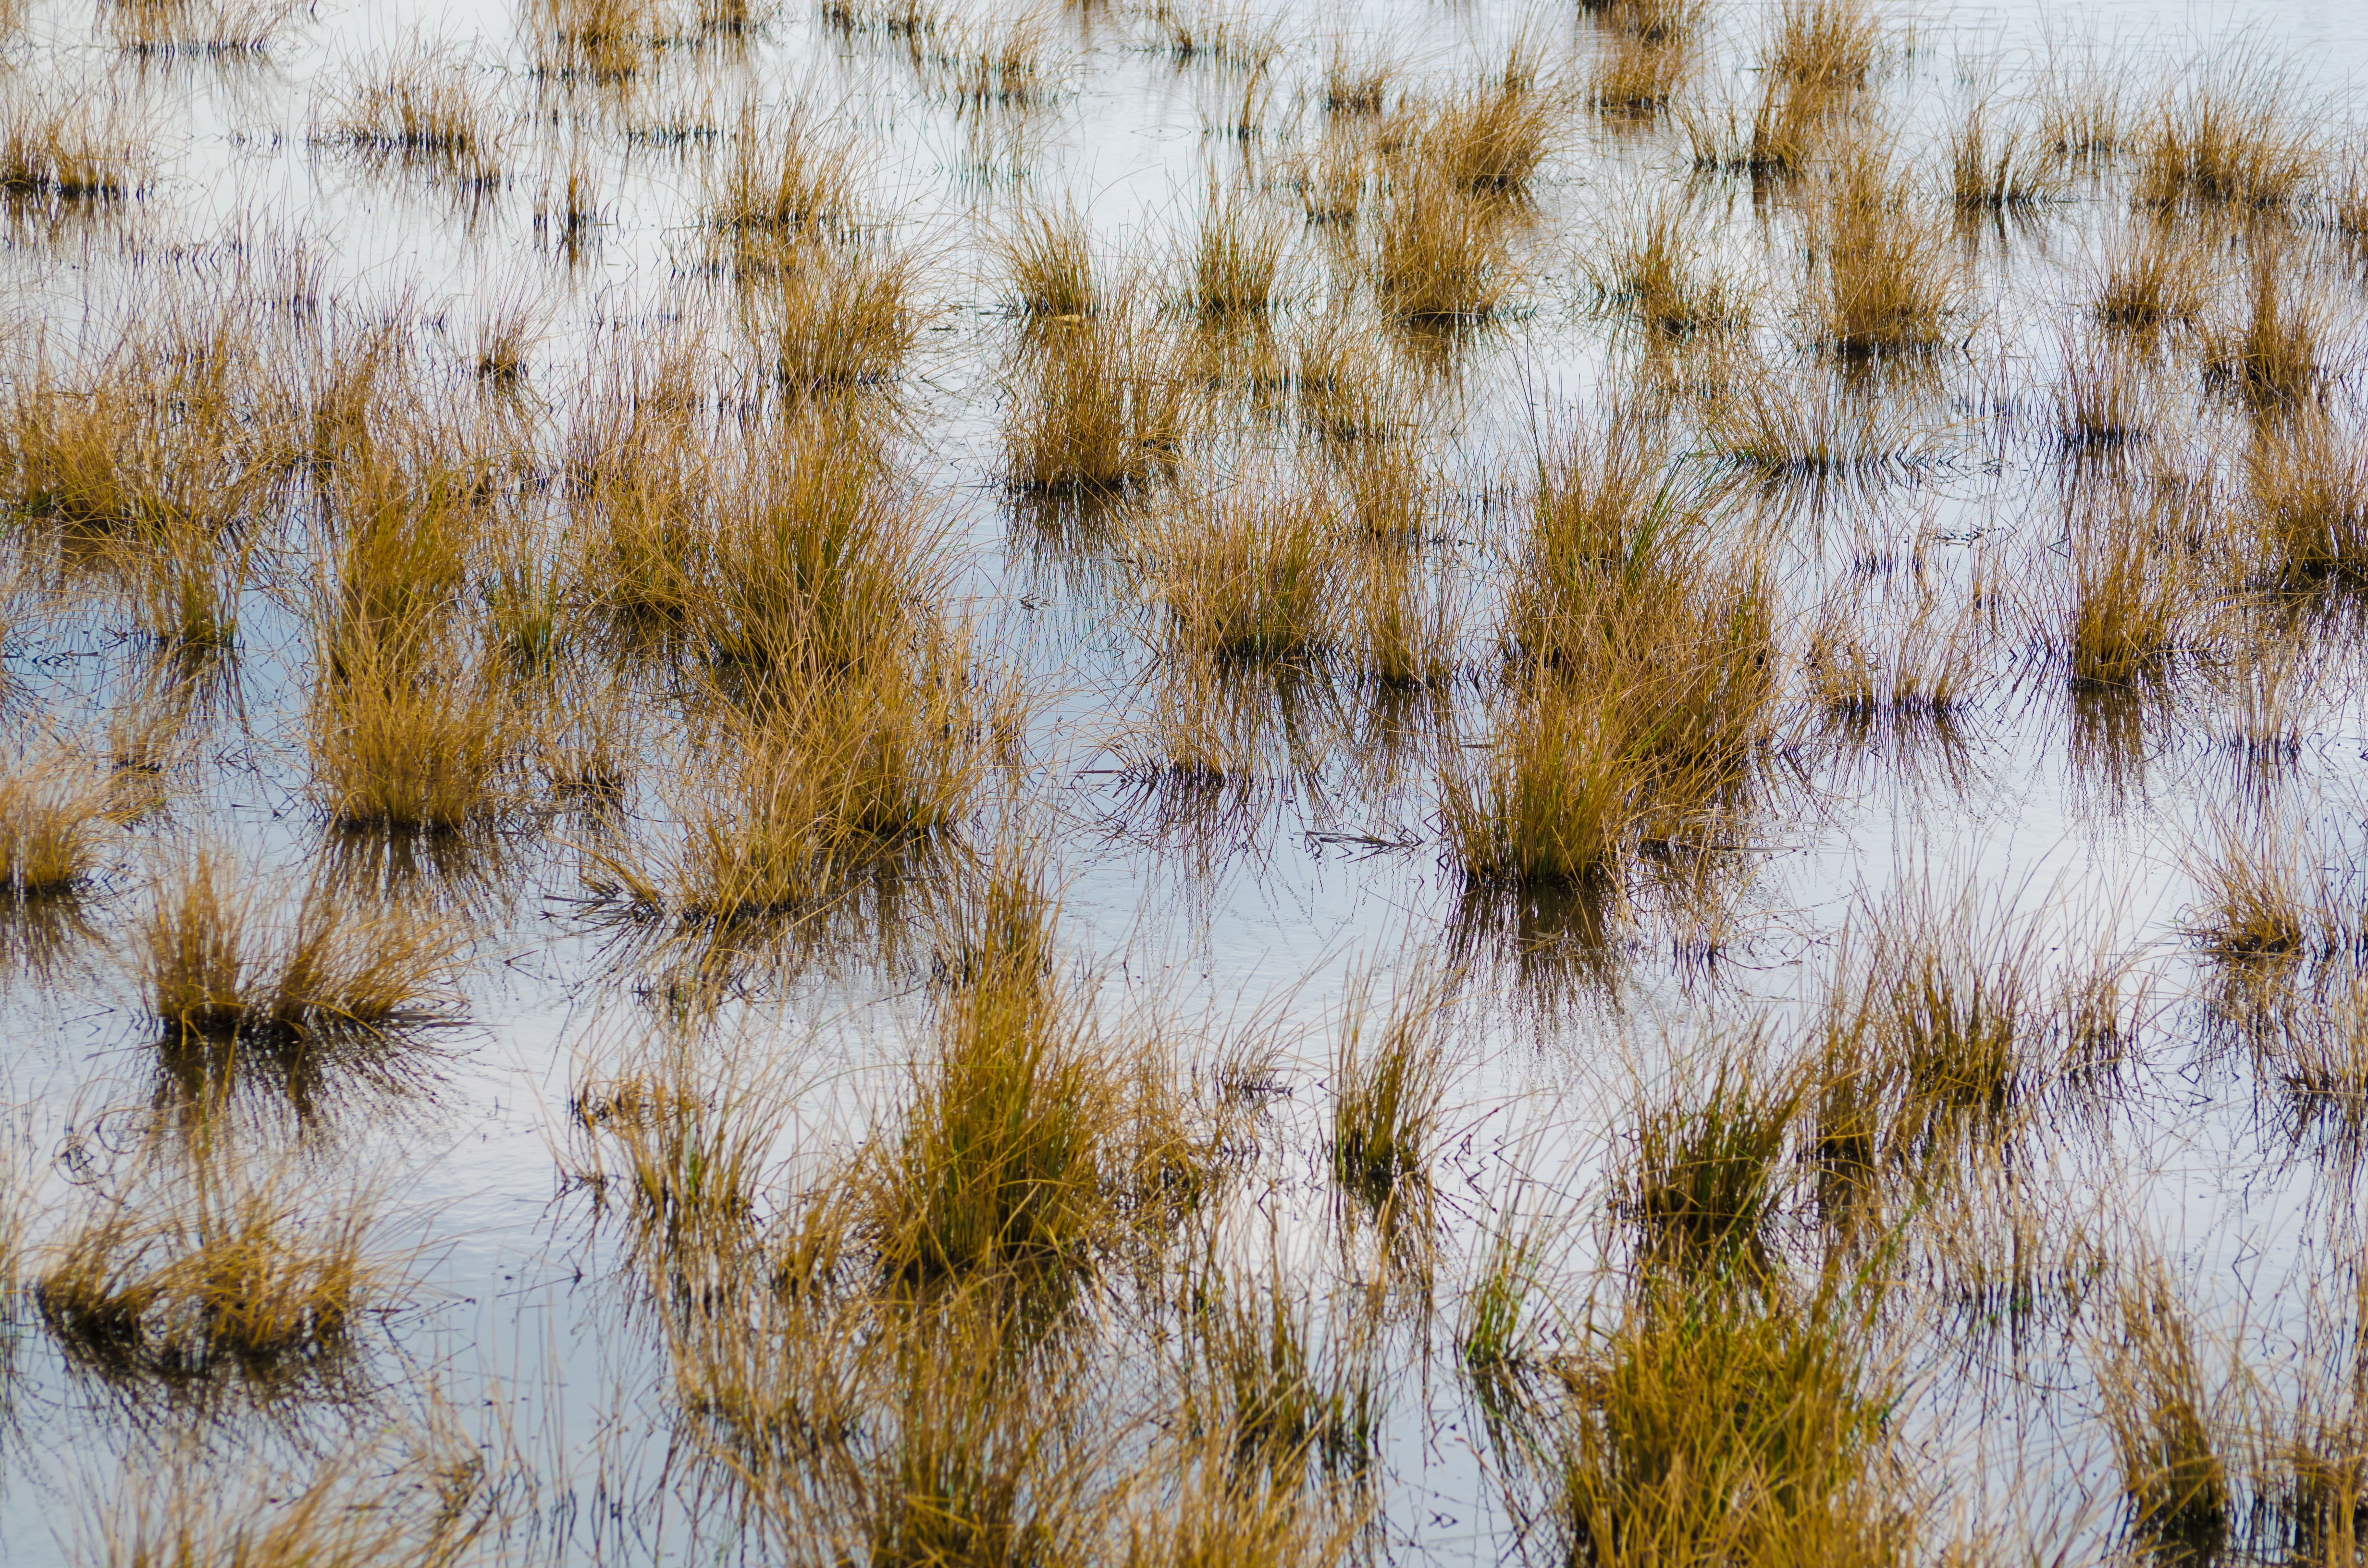
tree, water, grass, outdoor, swamp, branch, liquid, light, abstract, plant, wood, skyline, stem, texture, leaf, lake, view, frost, trunk, old, river, pond, spring, reflection, herb, birch, grow, natural, season, material, twig, lines, straw, mirror, wetland, reeds, rush, mirrored, effect, inner, canes, nobody, flooring, fen, grass family